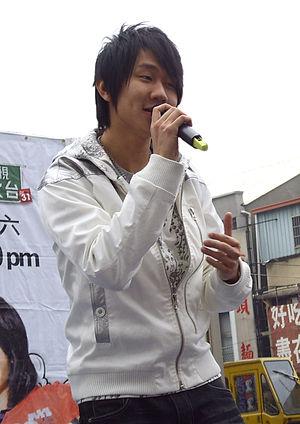
JJ Lin JunJie est un chanteur, acteur et compositeur de Ocean Butterflies, label singapourien diffusant sur trois pays d'Asie : Chine, Malaisie et Singapour. Il a commencé sa carrière de chanteur en 2003 et est toujours en activité.